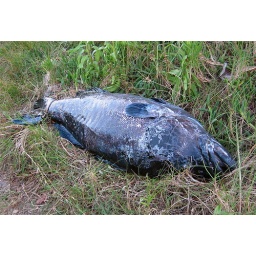
While walking along South Shore Road, I came across this rock fish caught by the recreational fishermen.